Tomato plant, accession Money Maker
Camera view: bottom (45 deg); turntable rotation: 0 degrees
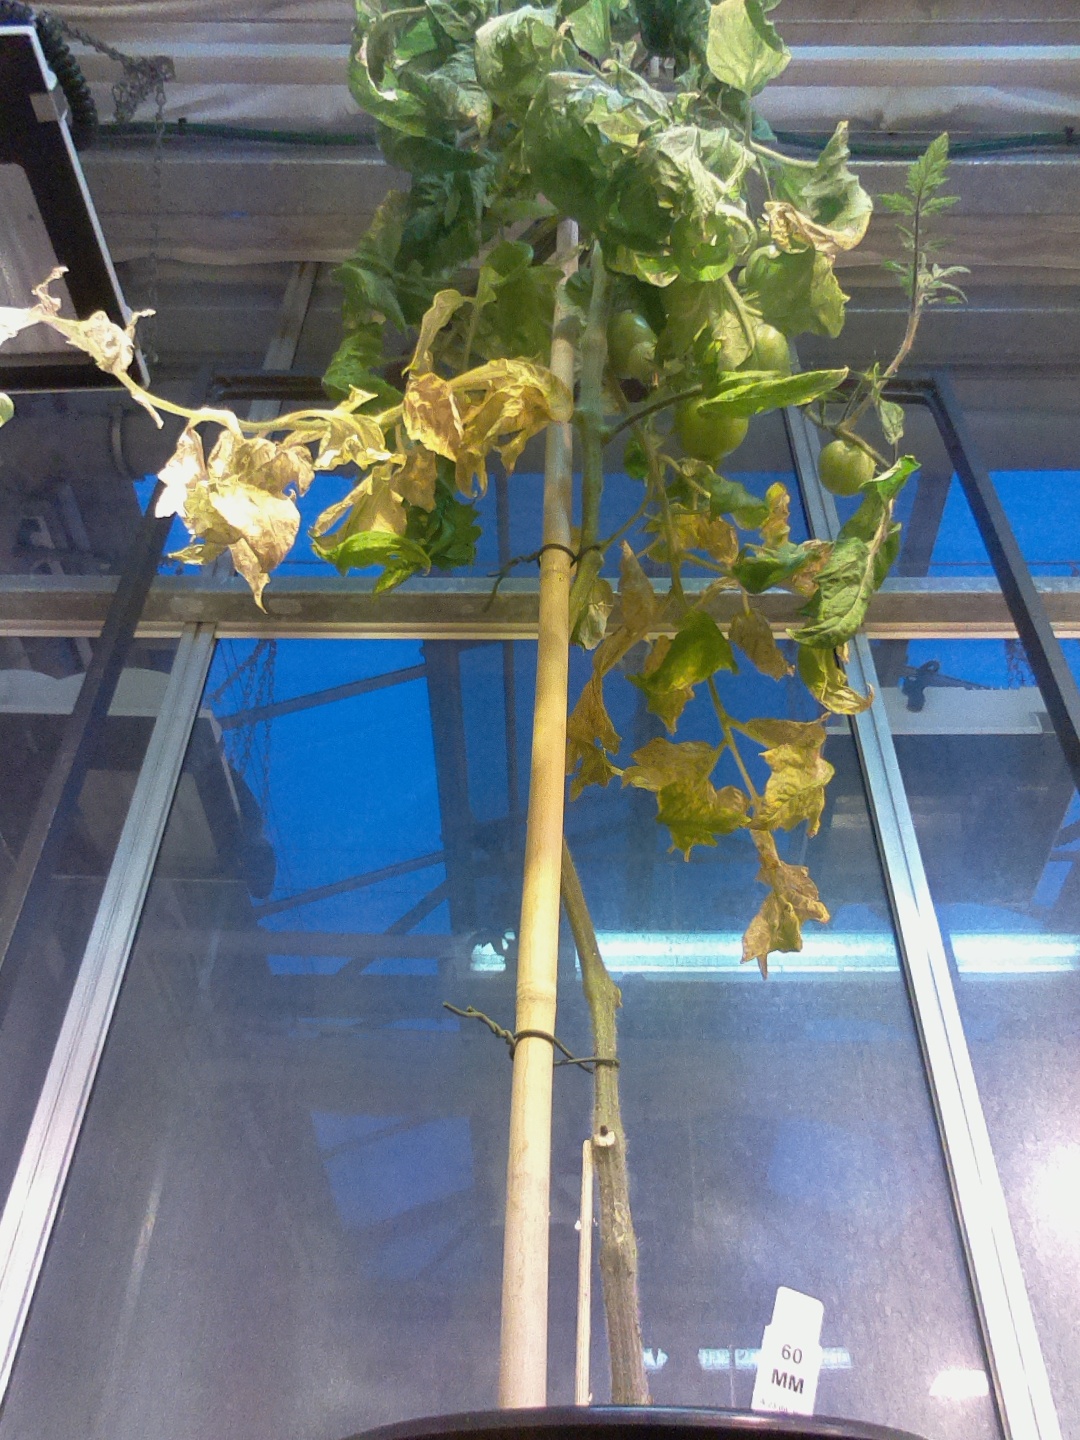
BBCH growth stage 77: 70%-80% of final fruit size